Cacapon River

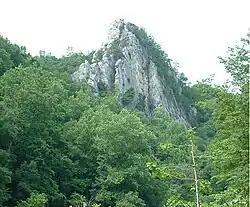
Caudy's Castle

The river meanders north around Darbys Nose (1287 feet/392 m), flanked to its east by Leith Mountain (1598 feet/487 m). The stretch of the Cacapon River between Cold Stream and Forks of Cacapon is mountainous and forested with little development. It meanders through a series of mountain ridges, on one of which, Castle Mountain (1260 feet/384 m), sits the Caudy's Castle rock outcrop. Bloomery Pike (West Virginia Route 127) passes over the river where it is met by Bloomery Run east of Forks of Cacapon. North of Bloomery Pike lies the actual "Forks of Cacapon" where the Cacapon and North Rivers converge. From Forks of Cacapon to Largent, the river creates a number of horseshoe bends between Sideling Hill (2021 feet/616 m) and Little Mountain (1429 feet/435 m). This stretch of the Cacapon River is also mostly undeveloped and forested with the exception of a gated community, The Crossings, located between the WV 127 bridge and Largent.